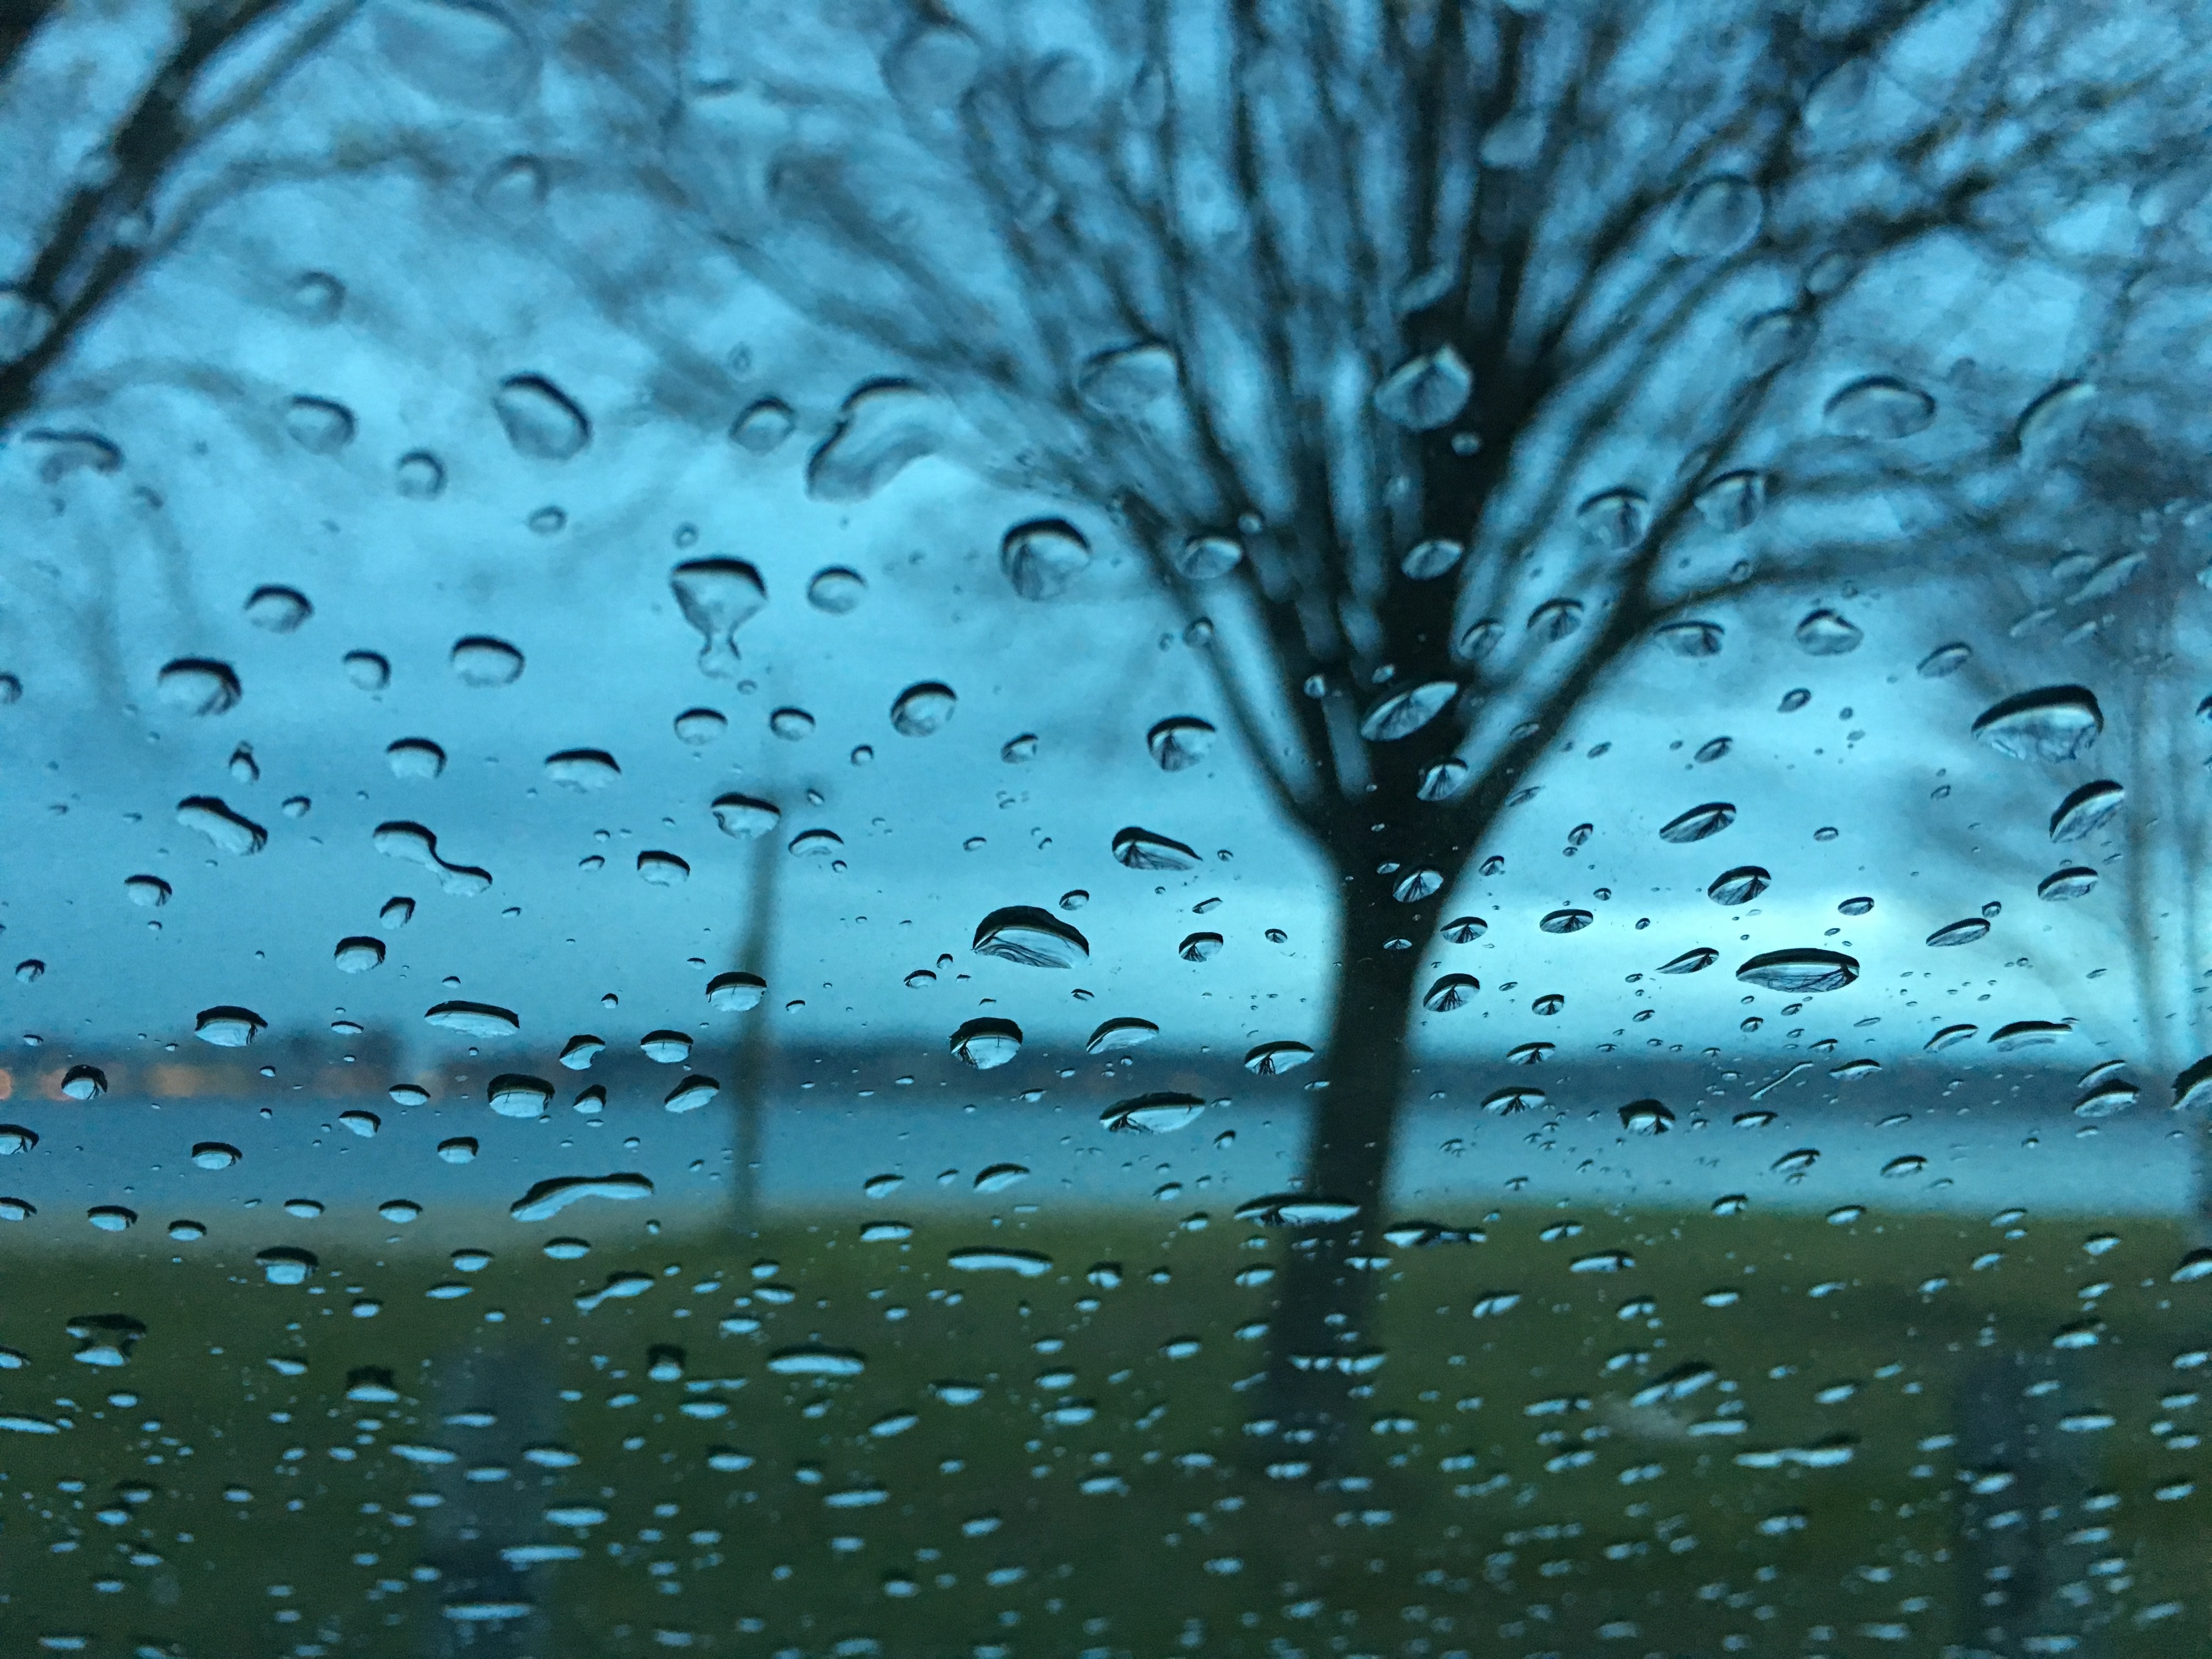
water, drop, black and white, sunlight, rain, leaf, green, reflection, weather, blue, monochrome, close up, freezing, macro photography